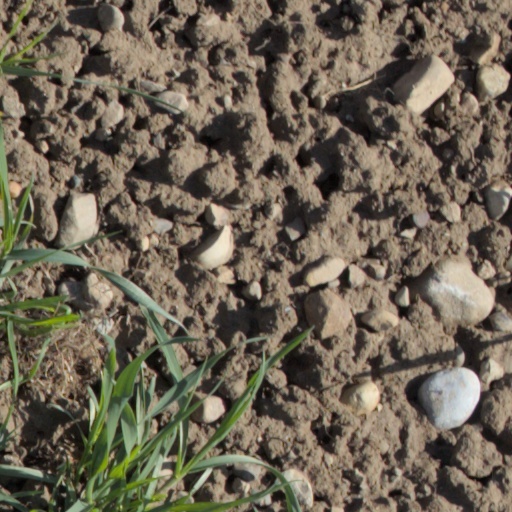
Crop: wheat